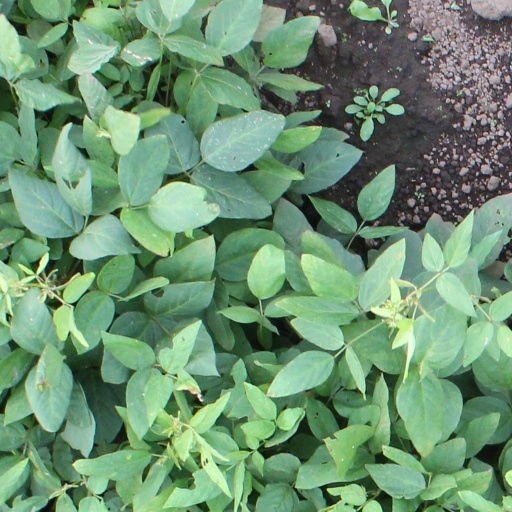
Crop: soybean